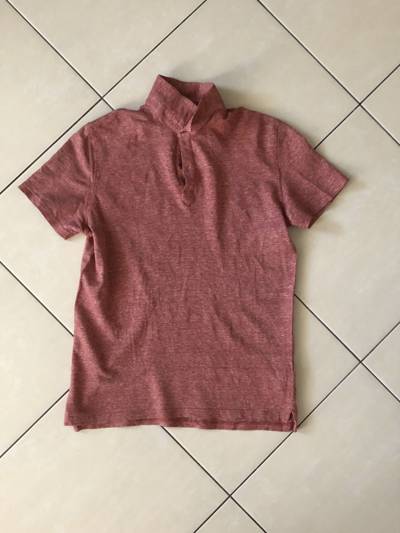
Waste category: clothes